Intentional base on balls

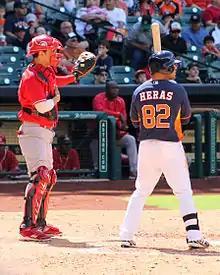
A catcher for the Mexican League's Rojos del Águila de Veracruz uses his glove to signal the pitcher for an intentional walk.

In baseball, an intentional base on balls, usually referred to as an intentional walk and denoted in baseball scorekeeping by "IBB", is a walk issued to a batter by a pitcher with the intent of removing the batter's opportunity to swing at the pitched ball. A pitch that is intentionally thrown far outside the strike zone for this purpose is referred to as an "intentional ball".